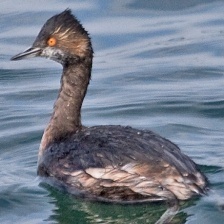
Species: BLACK-NECKED GREBE
Scientific name: PODICEPS NIGRICOLLIS